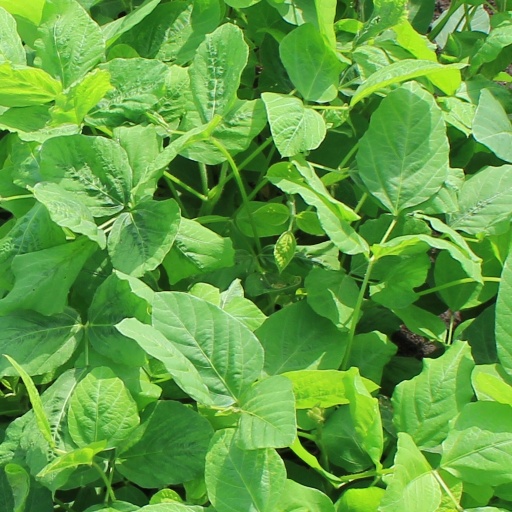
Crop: soybean